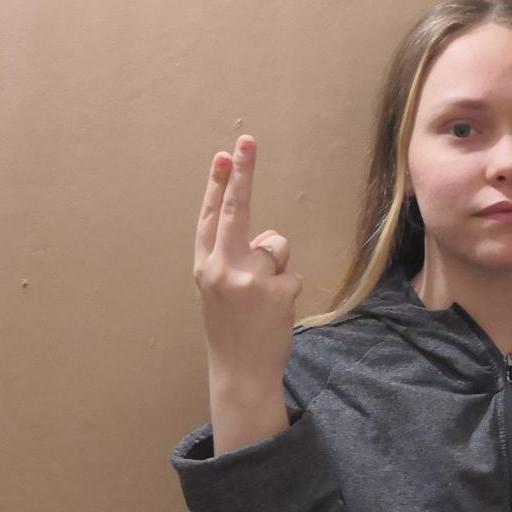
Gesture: two_up_inverted